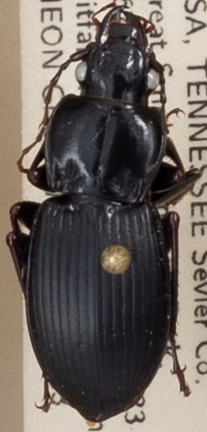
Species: Cyclotrachelus sigillatus
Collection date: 2021-08-03
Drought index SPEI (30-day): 0.03
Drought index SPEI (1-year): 0.8
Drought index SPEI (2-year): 1.69